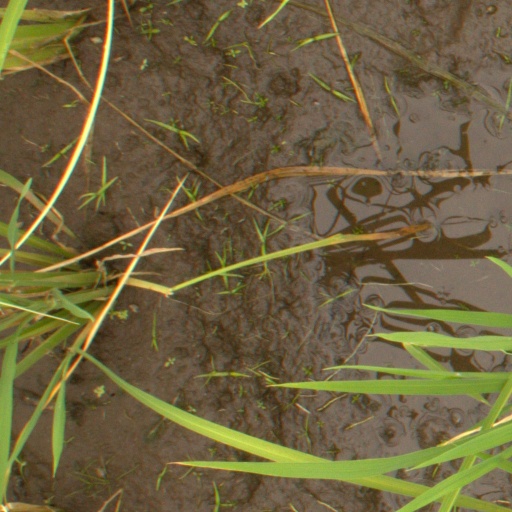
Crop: rice